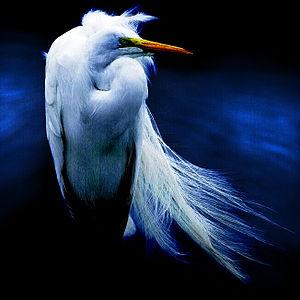
La Grande Aigrette est une espèce d'oiseaux échassiers de la famille des Ardeidae. La Grande Aigrette est le plus grand de tous les hérons et aigrettes présents en Europe. Elle a failli disparaître, décimée par les chasseurs ou piégeurs qui en revendaient les longues plumes nuptiales pour décorer les chapeaux des dames de la fin du XIXᵉ siècle au début du XXᵉ siècle. Ce sont ensuite la destruction des zones humides, les pesticides et la destruction des mangroves qui ont rendu sa survie difficile. Elle est maintenant protégée et reconstitue lentement ses populations. Ainsi, elle est classée comme « Préoccupation mineure » par l'UICN. Elle est partiellement migratrice dans l'hémisphère nord.